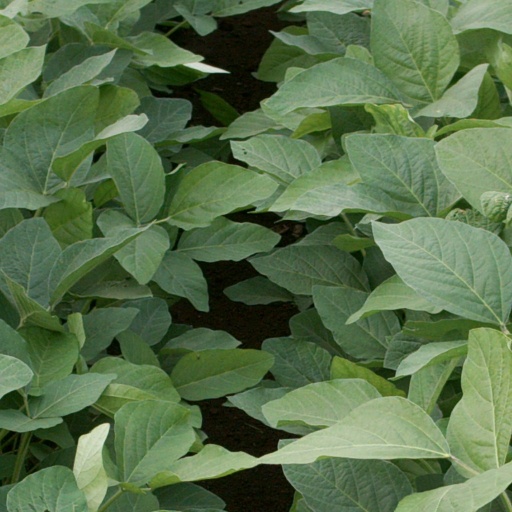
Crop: soybean